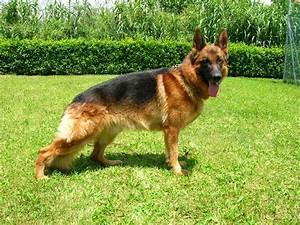
dog